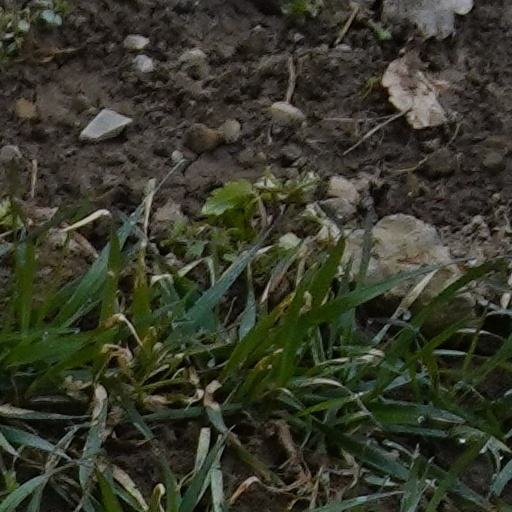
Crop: wheat